Debbie Hockley

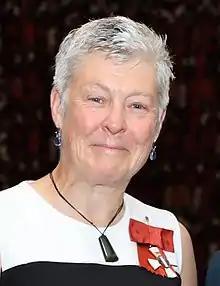
Hockley in 2021

Deborah Ann Hockley (born 7 November 1962) is a New Zealand former cricketer who played as a right-handed batter and right-arm medium bowler. Hockley was the first woman to become President of New Zealand Cricket.